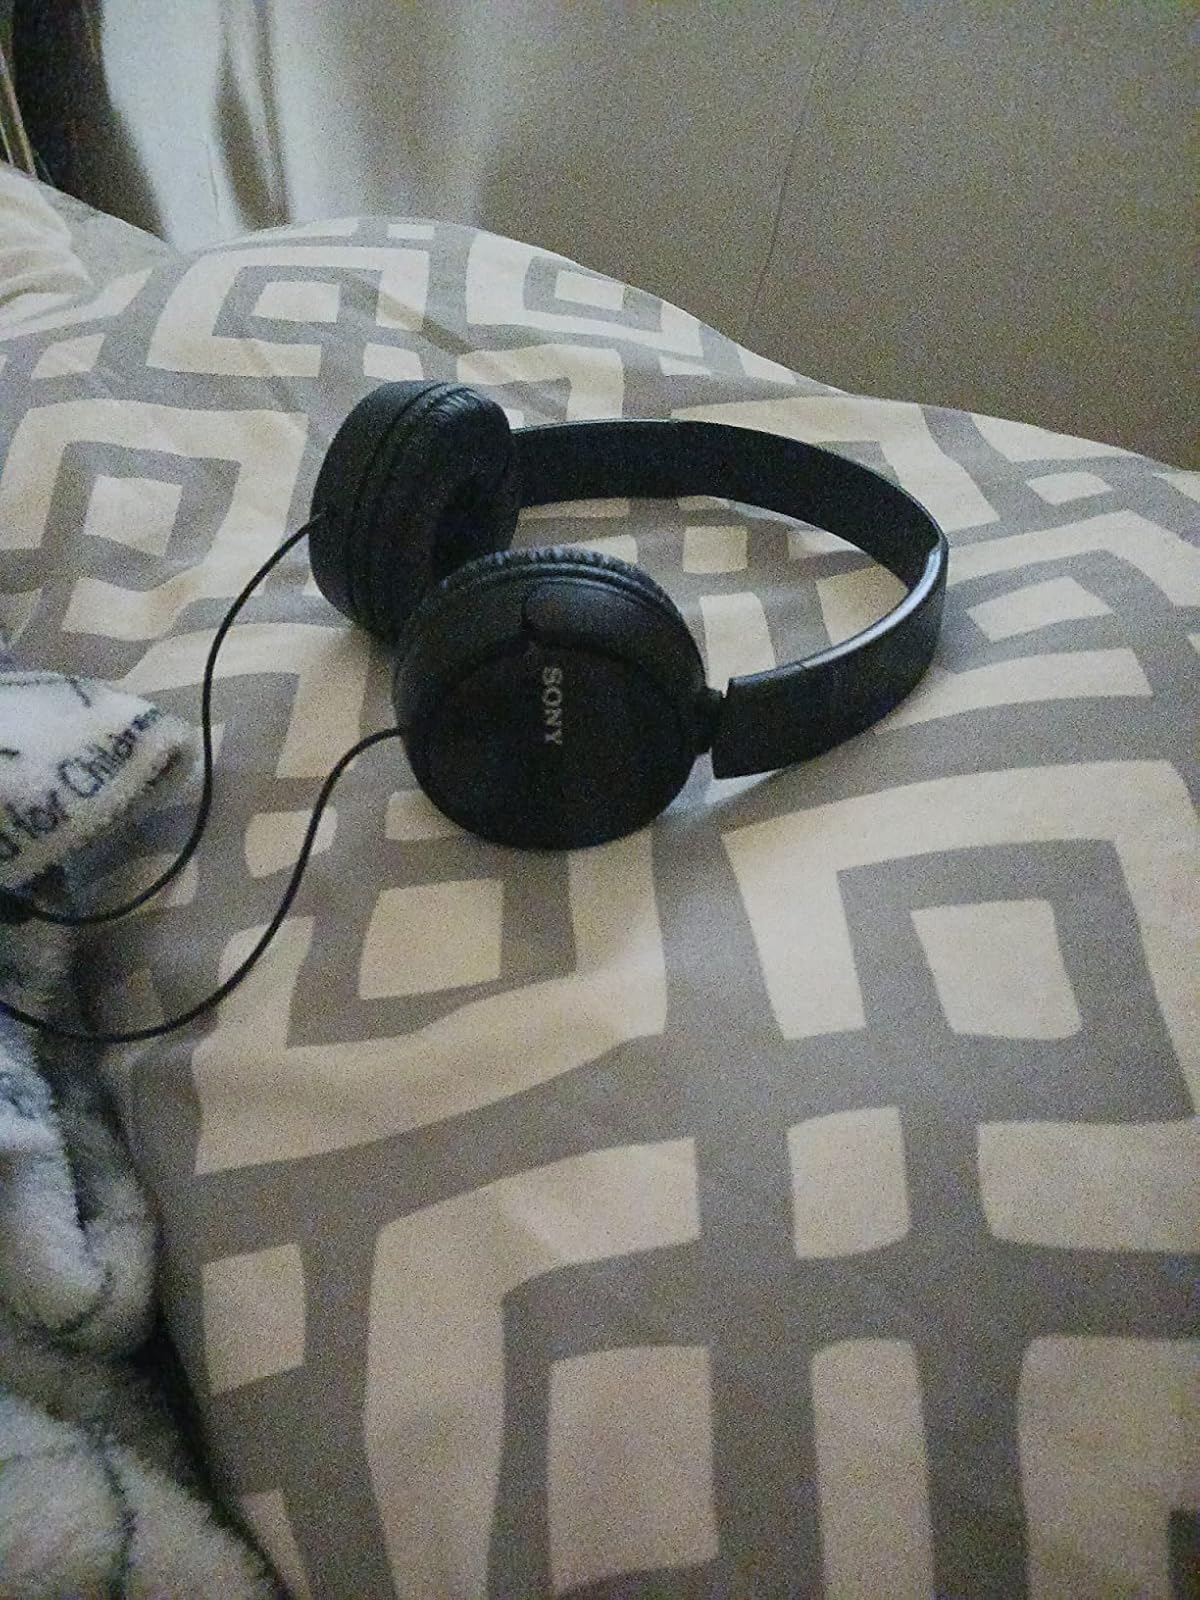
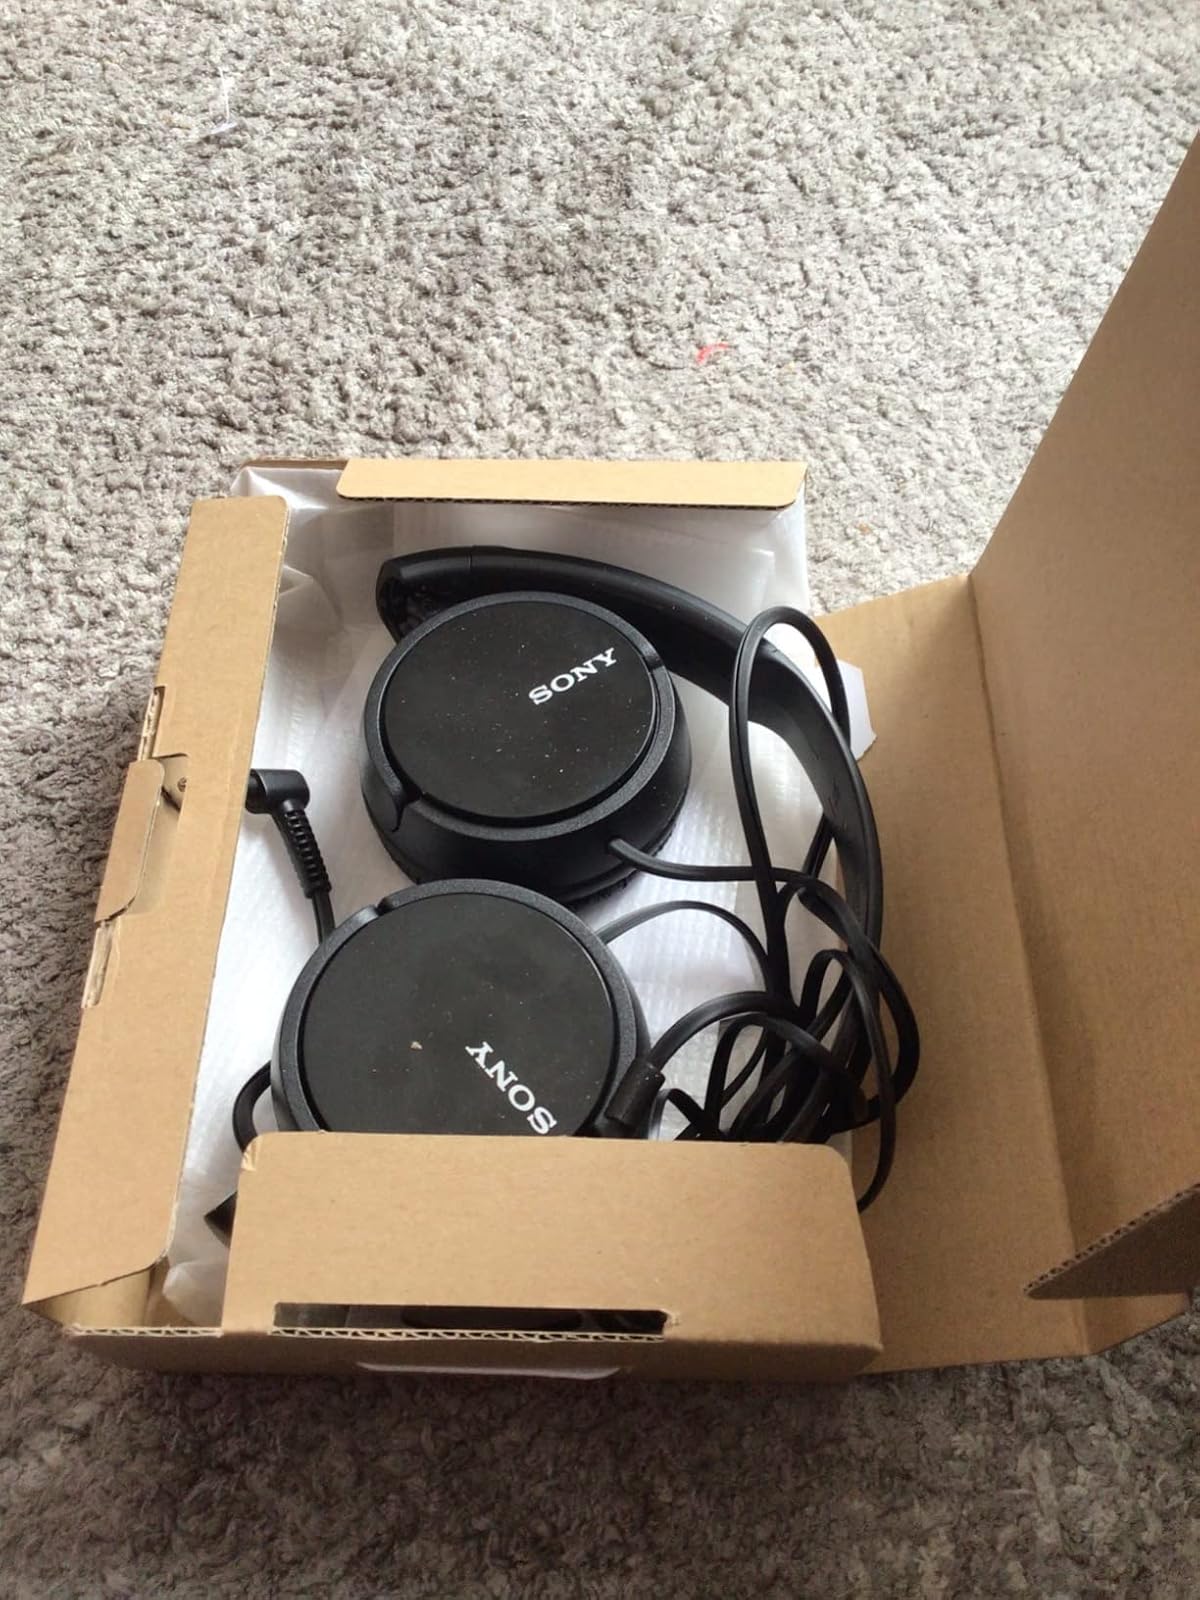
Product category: headphones
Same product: no